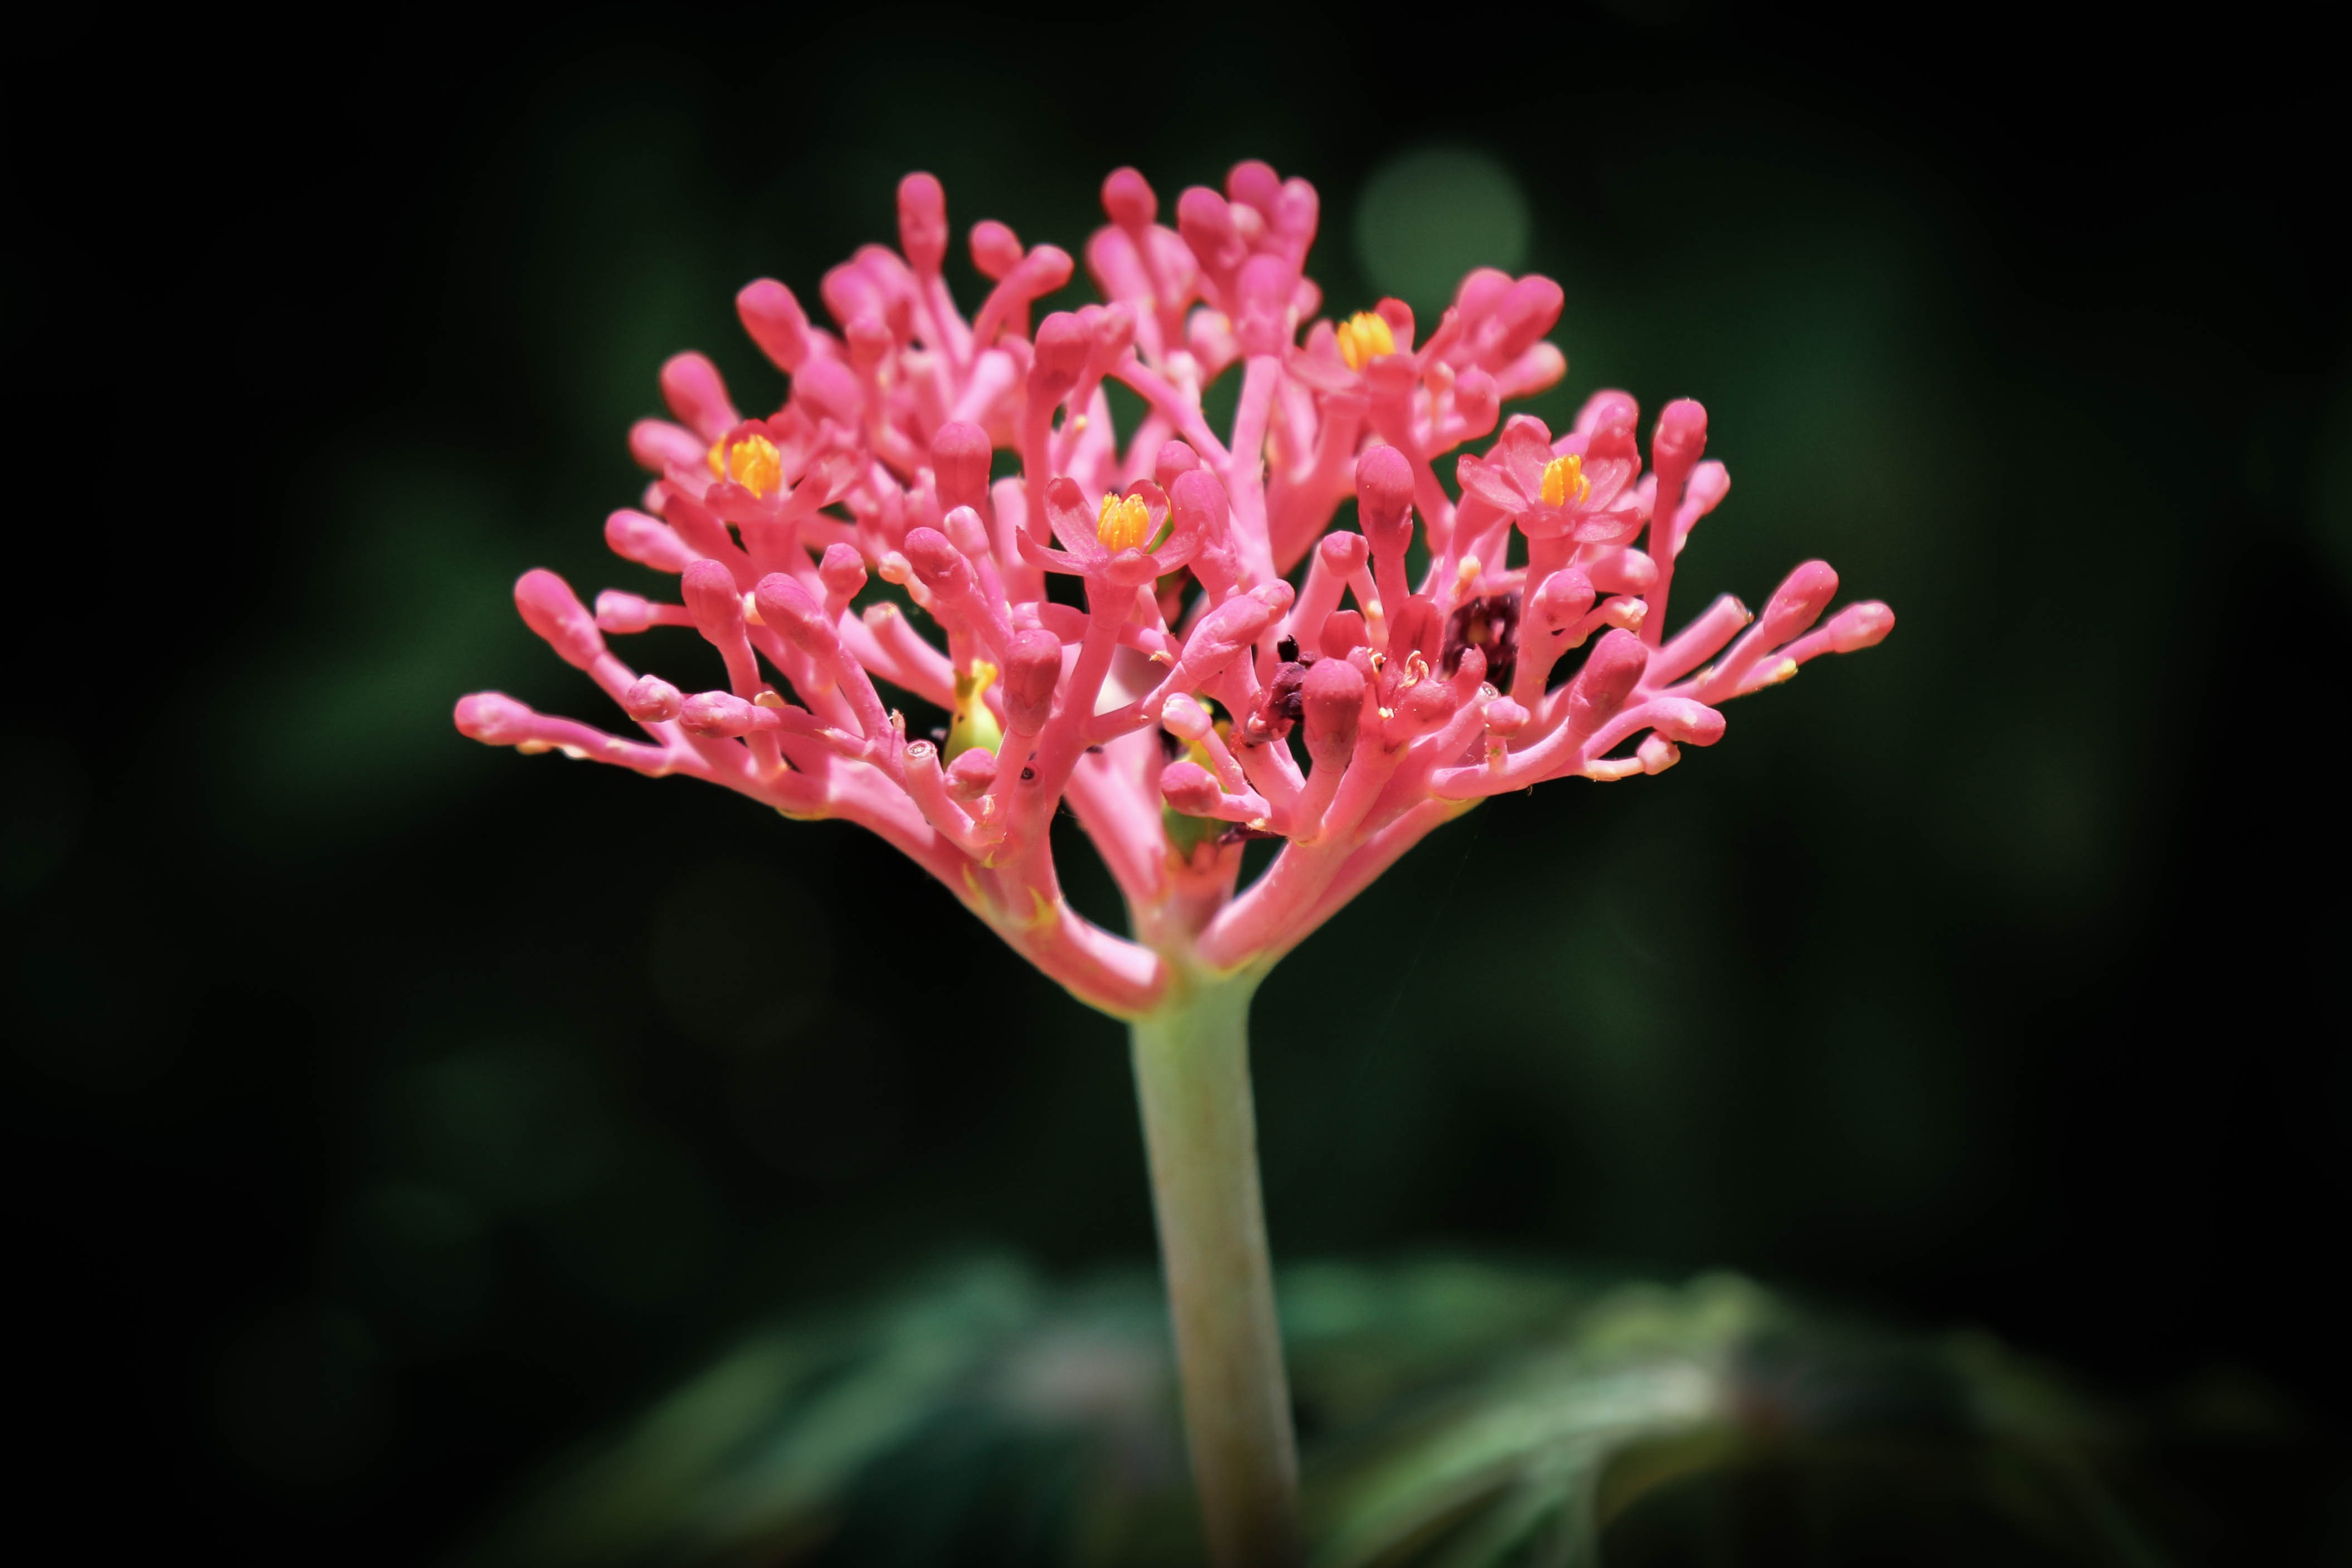
nature, blossom, plant, photography, leaf, flower, petal, bloom, green, red, tropical, macro, botany, garden, close, flora, wildflower, close up, shrub, macro photography, flowering plant, plant stem, land plant, castilleja